Leicester Abbey

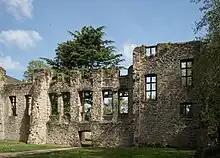
a contemporary photograph depicting the ruins of the 16th-century Cavendish House

Following the Dissolution of the Monasteries, Henry VIII began to lease out his newly acquired land and property to extract an income from them. Leicester Abbey was granted in 1539, on a 21-year lease, to Dr. Francis Cave, one of the commissioners who had negotiated the surrender of the abbey. During this period the abbey was rapidly demolished with the stone sold to meet the high demand within the town of Leicester.